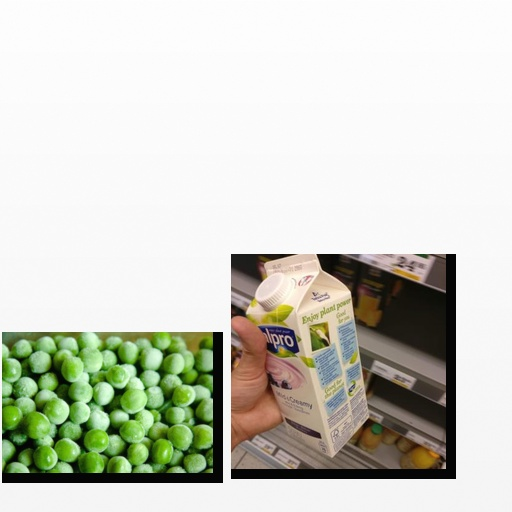
Food items: blueberry_soy_yogurt, peas